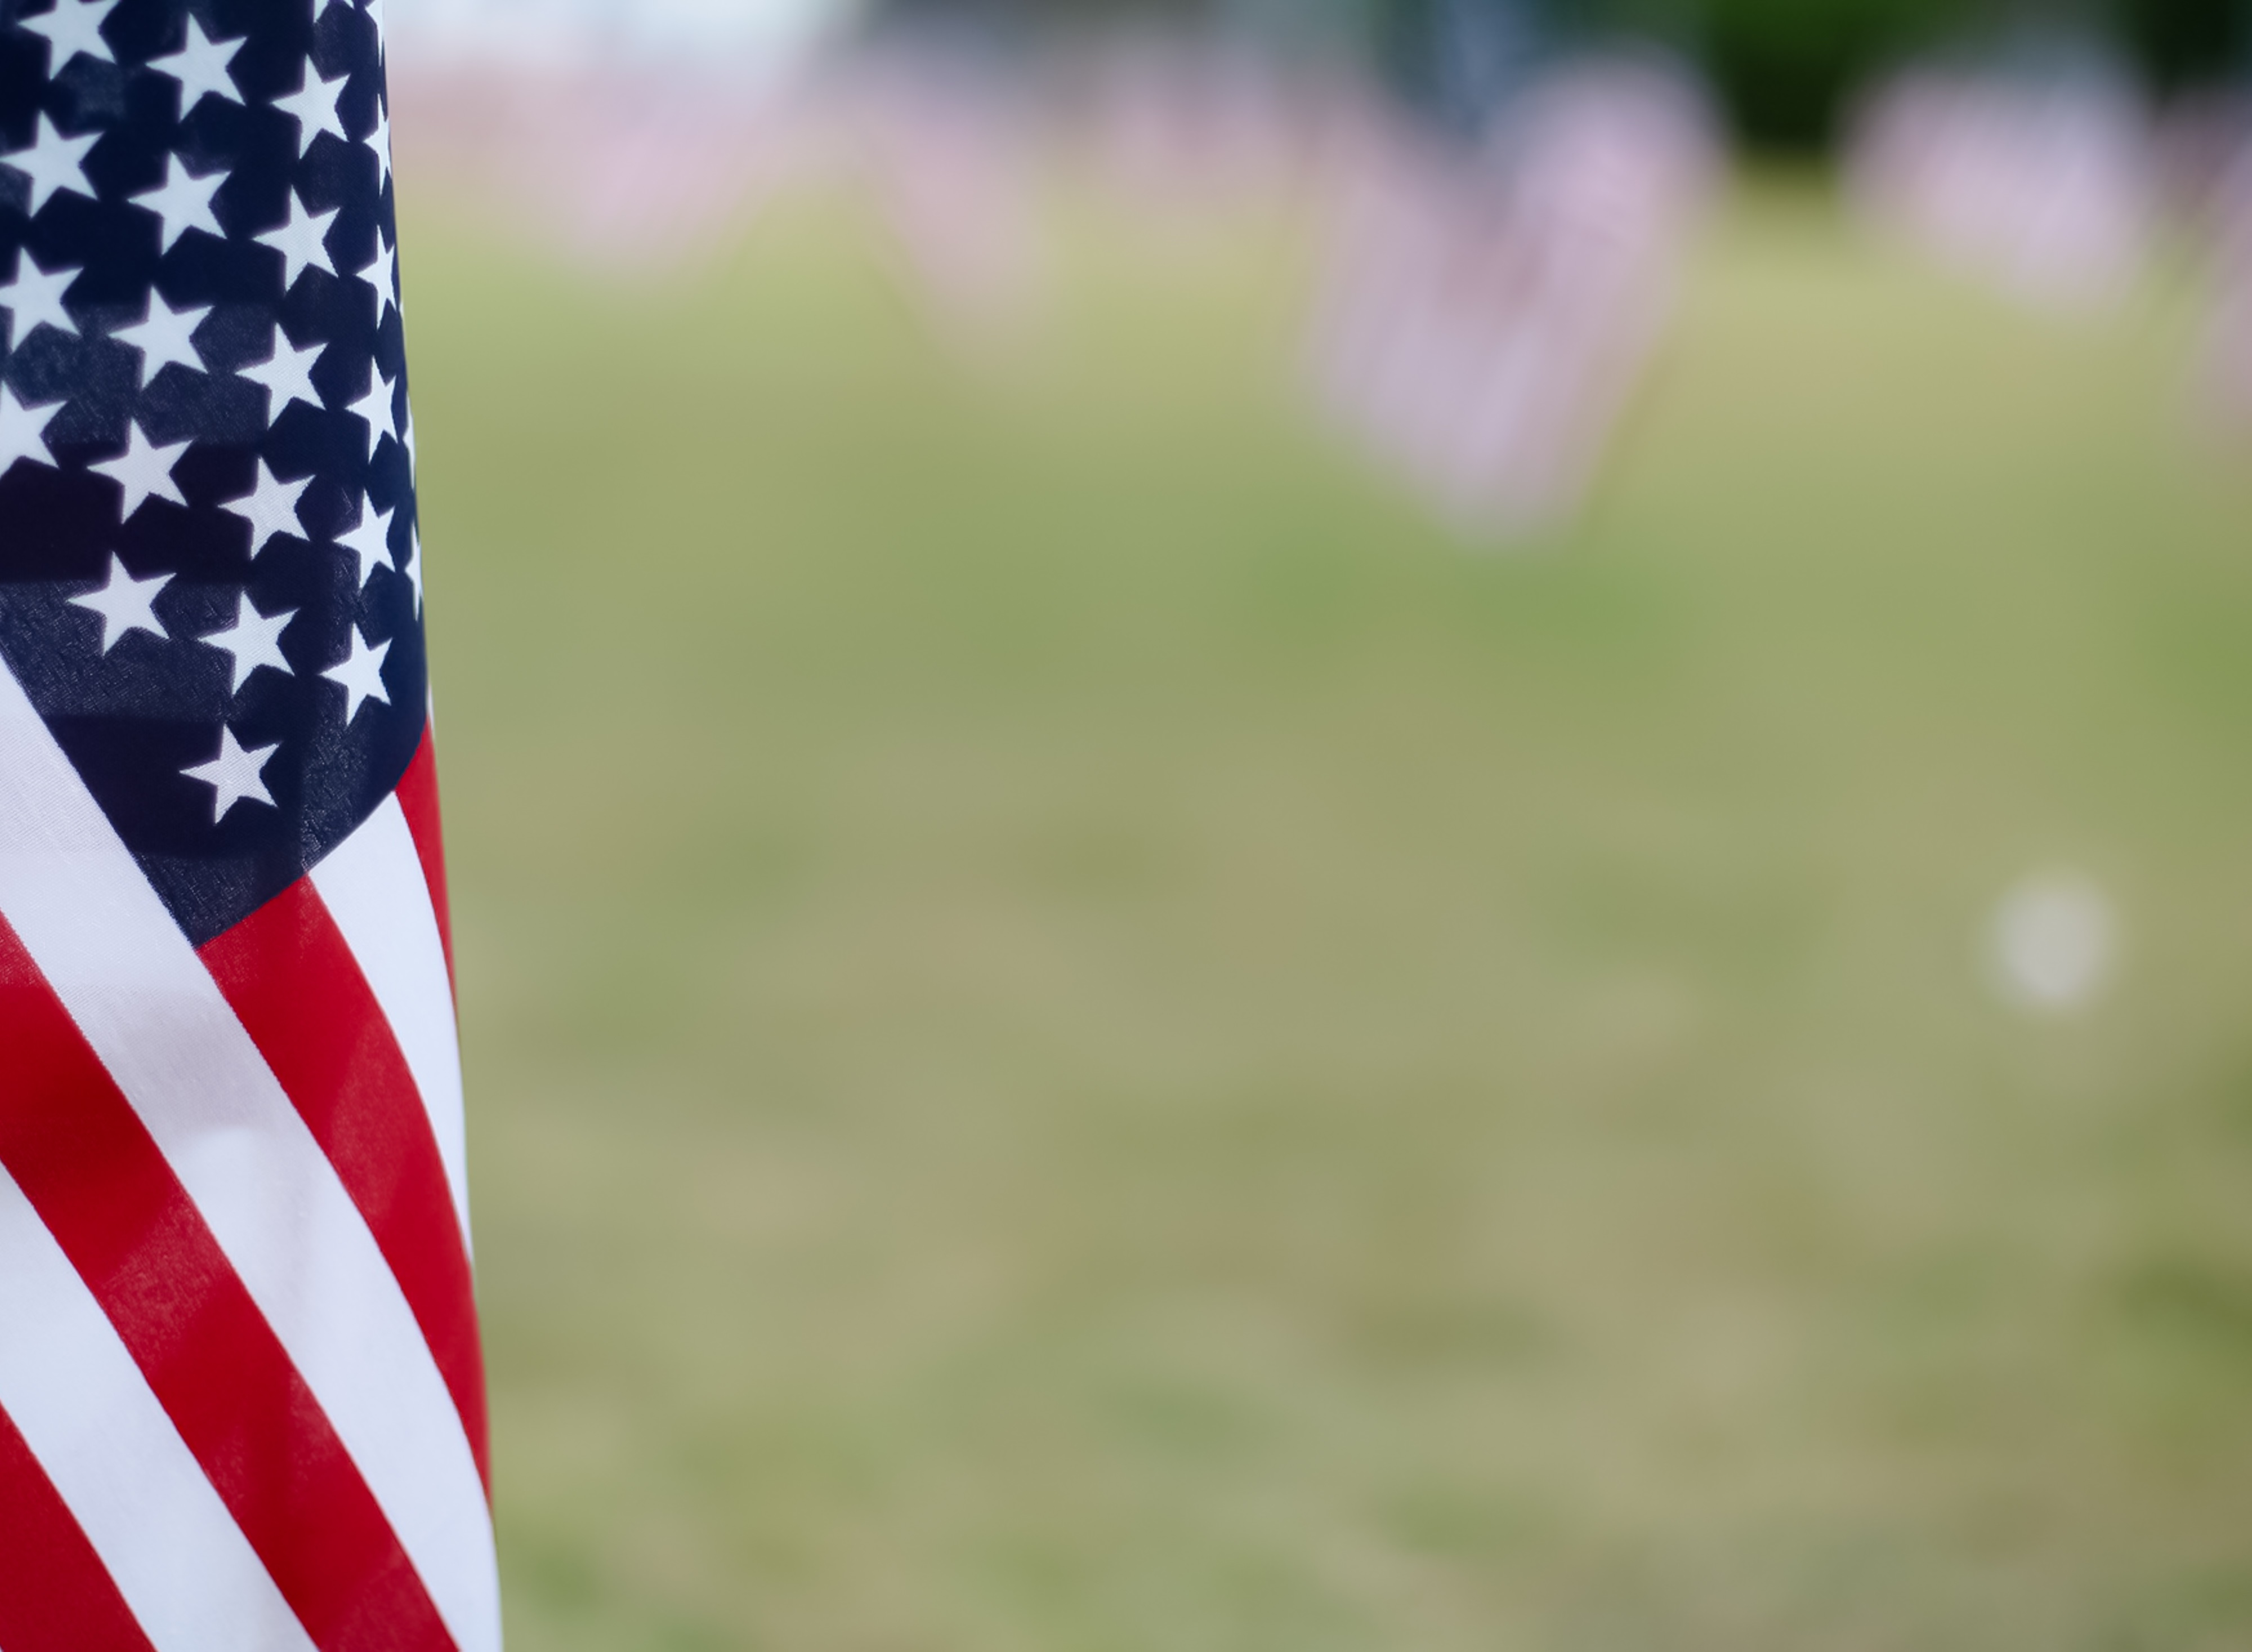
grass, flower, flag